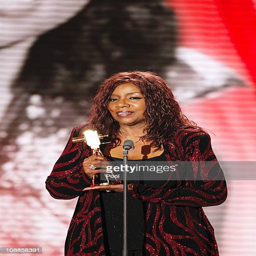
musical artist holds her golden camera during the 46th awards